Hellcats

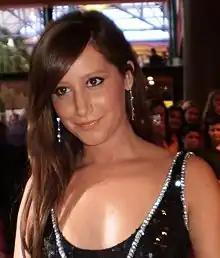
On why he cast Tisdale, Murphy said she can "hold multiple colors in the same palette."

"Hellcats" is based on the book "Cheer: Inside the Secret World of College Cheerleaders" by journalist Kate Torgovnick and the series has been described as ""Election" meets "Bring It On"". Actor Tom Welling teamed with Kevin Murphy to executive produce the series, which was initially given the name "Cheer". The pilot episode was written by Murphy and directed by Allan Arkush. On May 18, 2010, "The Hollywood Reporter", "Variety" and "Entertainment Weekly" reported that The CW had picked up the series for the 2010–2011 television season and confirmed that Paul Becker would be the head choreographer for the series. Tisdale's character was originally named Sierra Sloan but was renamed Savannah Monroe in the press release.